Barry Voight

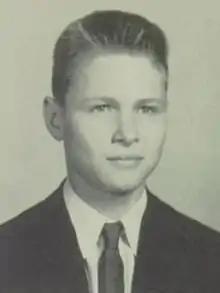
Voight, 1955 yearbook photo from Archbishop Stepinac High School

Barry Voight (born 1937) is an American geologist, volcanologist, author, and engineer. After earning his PhD at Columbia University, Voight worked as a professor of geology at several universities, including Pennsylvania State University, where he taught from 1964 until his retirement in 2005. He remains an emeritus professor there and still conducts research, focusing on rock mechanics, plate tectonics, disaster prevention, and geotechnical engineering.